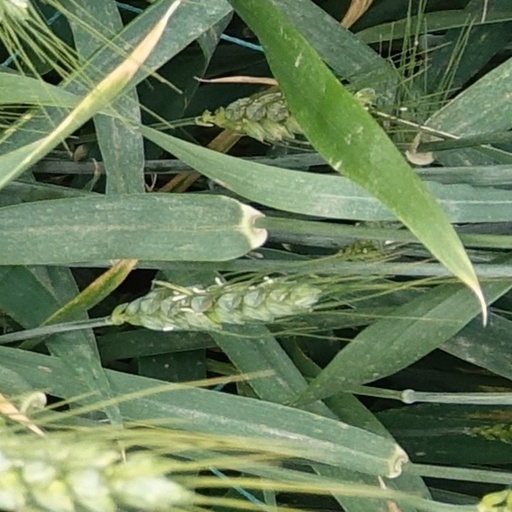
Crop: wheat